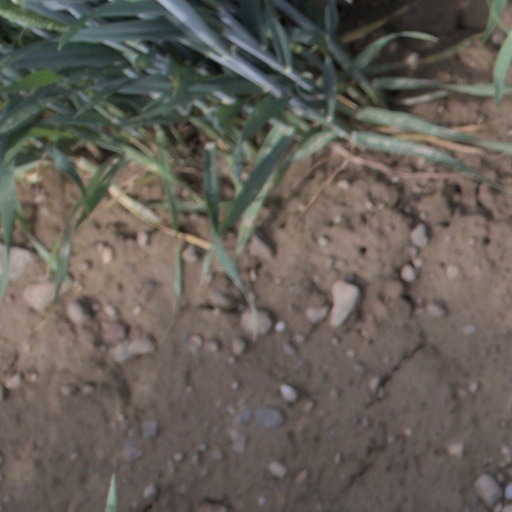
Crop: wheat